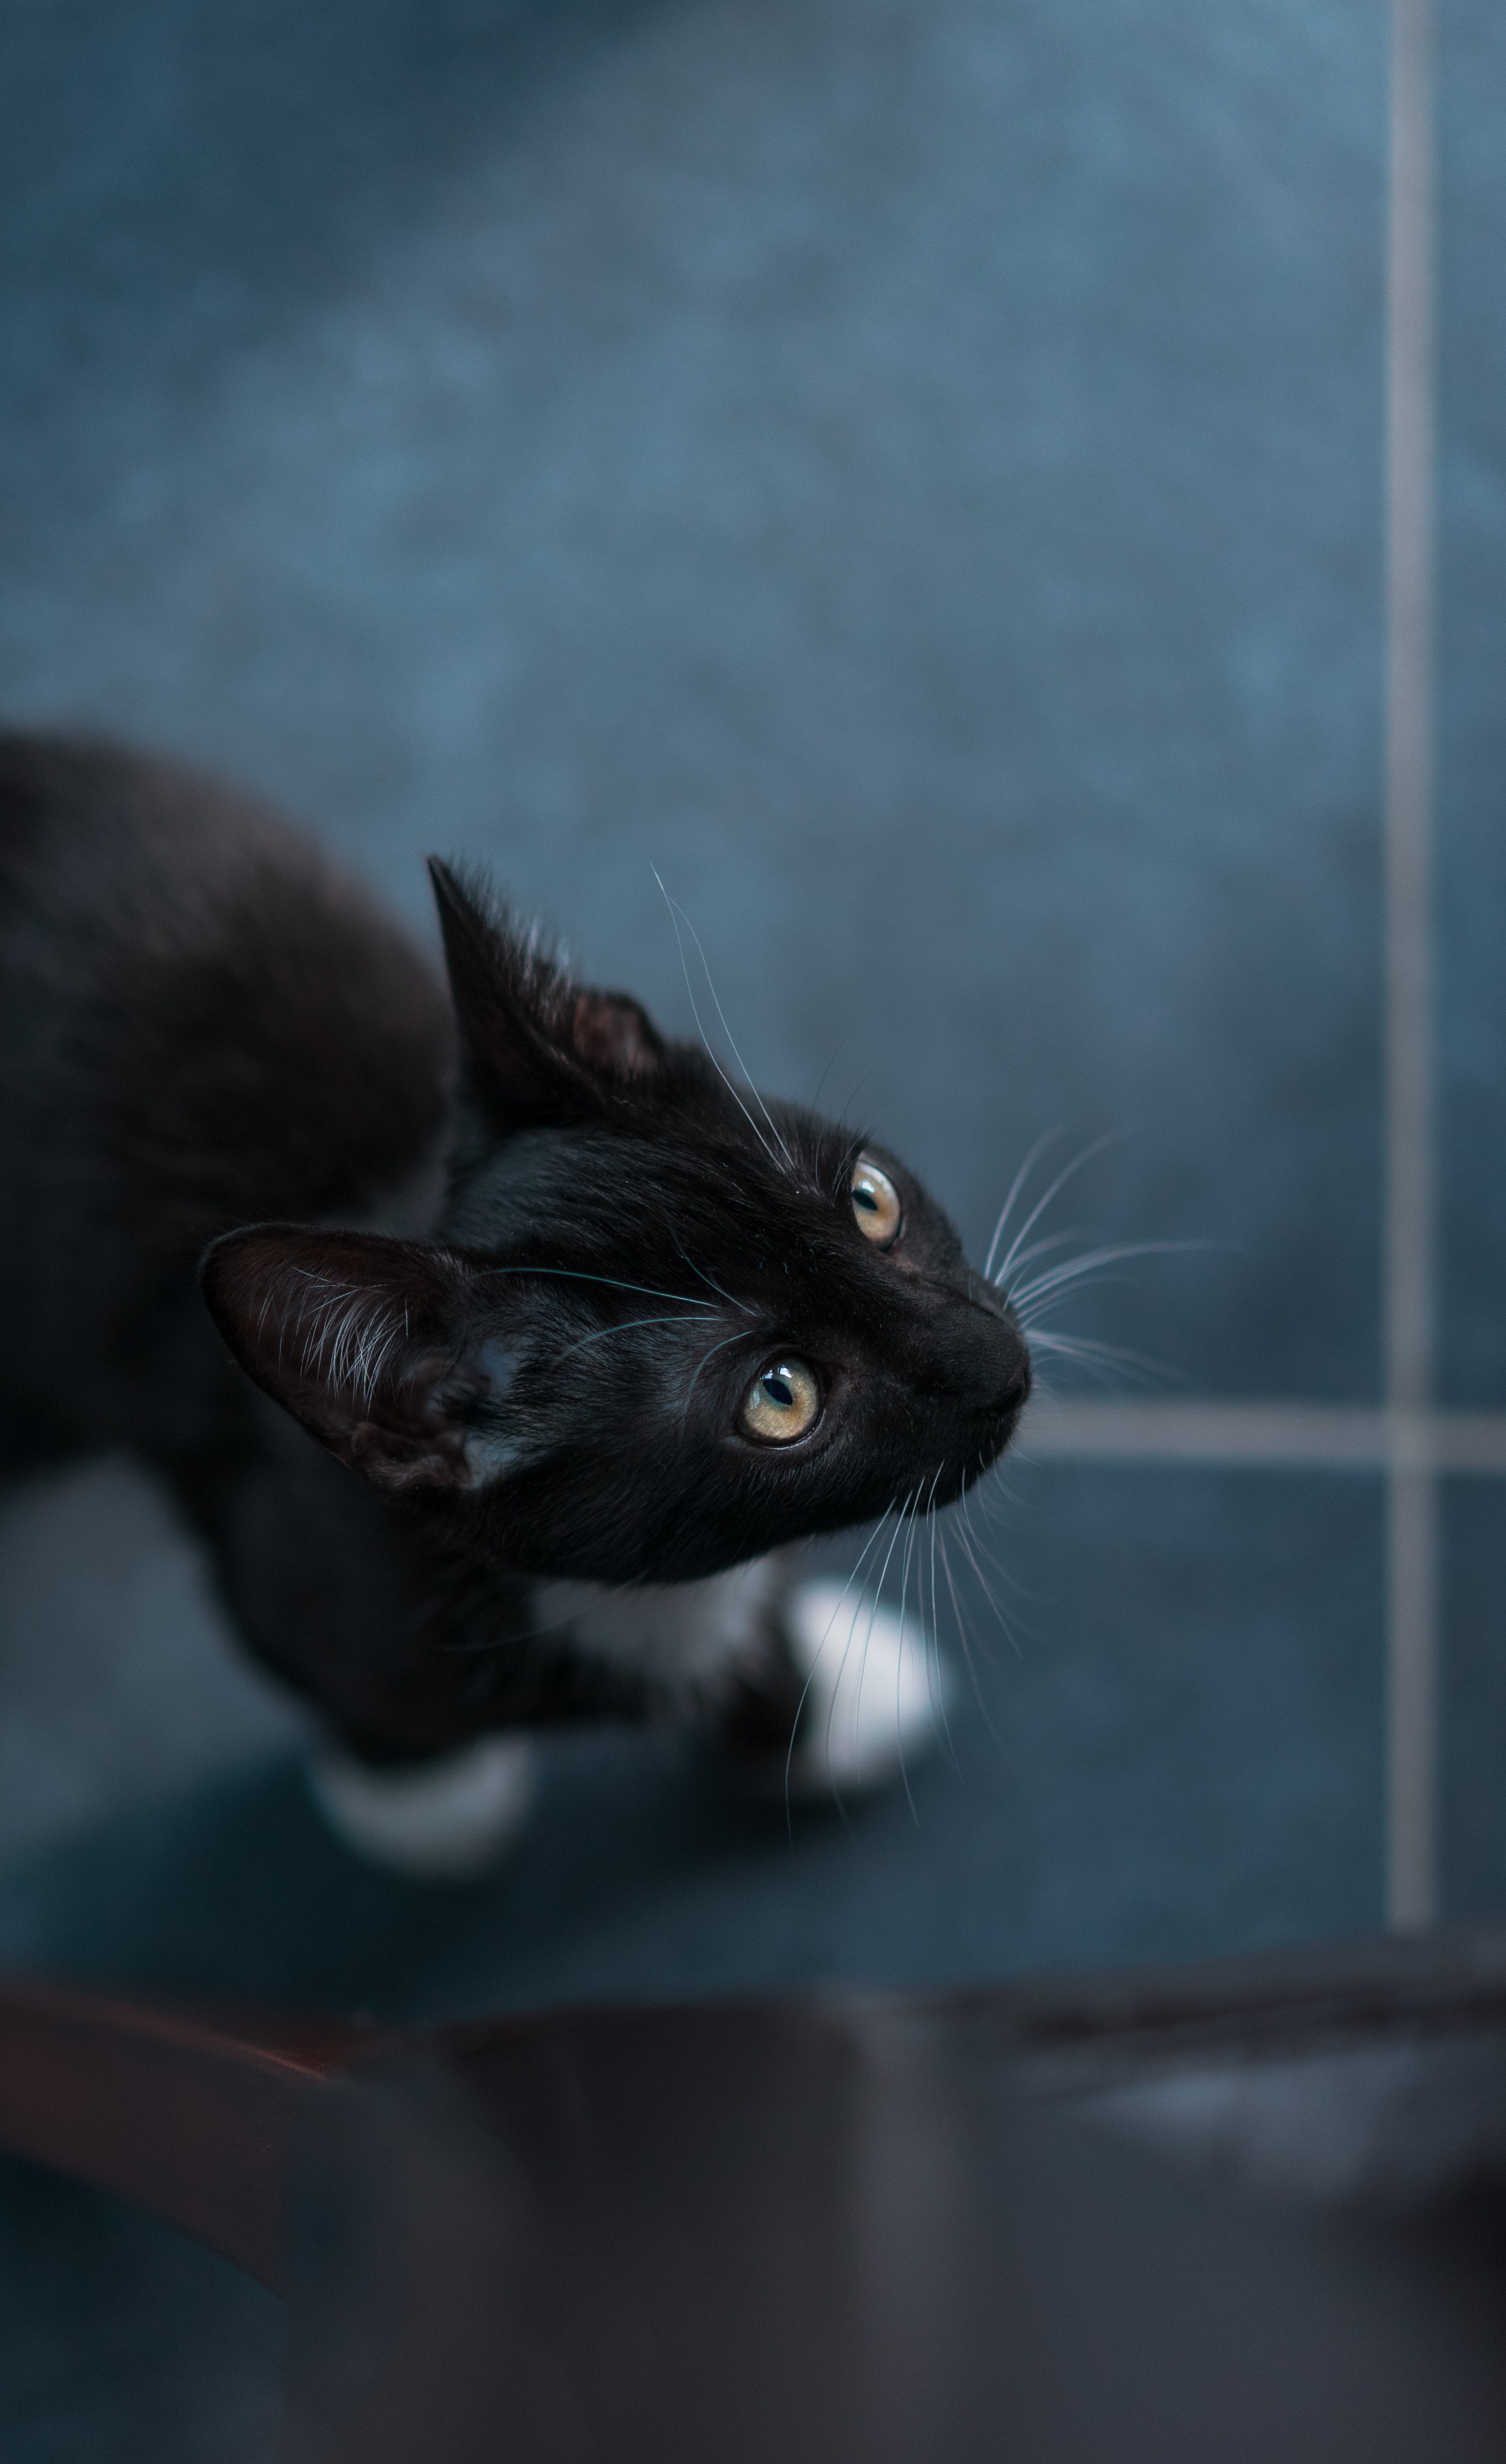
cat, black cat, felidae, small to medium sized cats, whiskers, eye, organ, snout, carnivore, domestic short haired cat, kitten, ear, asian